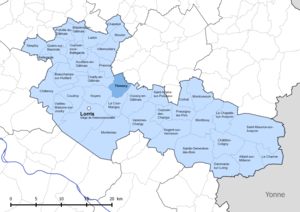
Périmètre de la fr:communauté de communes Canaux et forêts en Gâtinais - Situation de la commune de fr:Thimory.
Thimory est une commune française, située dans le département du Loiret en région Centre-Val de Loire.